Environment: real
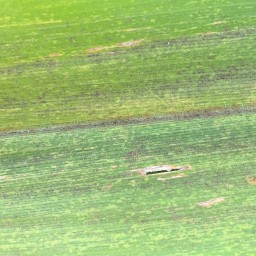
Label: lethal_necrosis